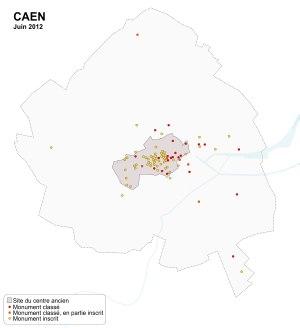
Cet article recense les monuments historiques de Caen et de son agglomération, en France.